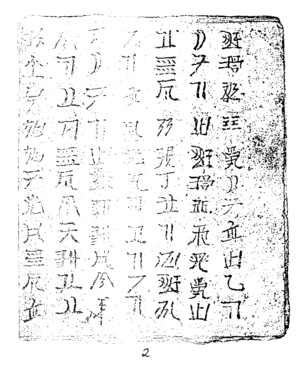
La langue lisu fait partie des langues lolo-birmanes et est parlée dans le Yunnan, au nord de la Birmanie, en Thaïlande ainsi que dans une petite partie de l'Inde. Avec le lipo c'est la langue de l'ethnie Lisu. Elle comporte de nombreux dialectes qui sont mutuellement intelligibles malgré des emprunts aux autres langues des pays dans lesquels ils sont pratiqués. La langue lisu est très proche du lahu et du akha.